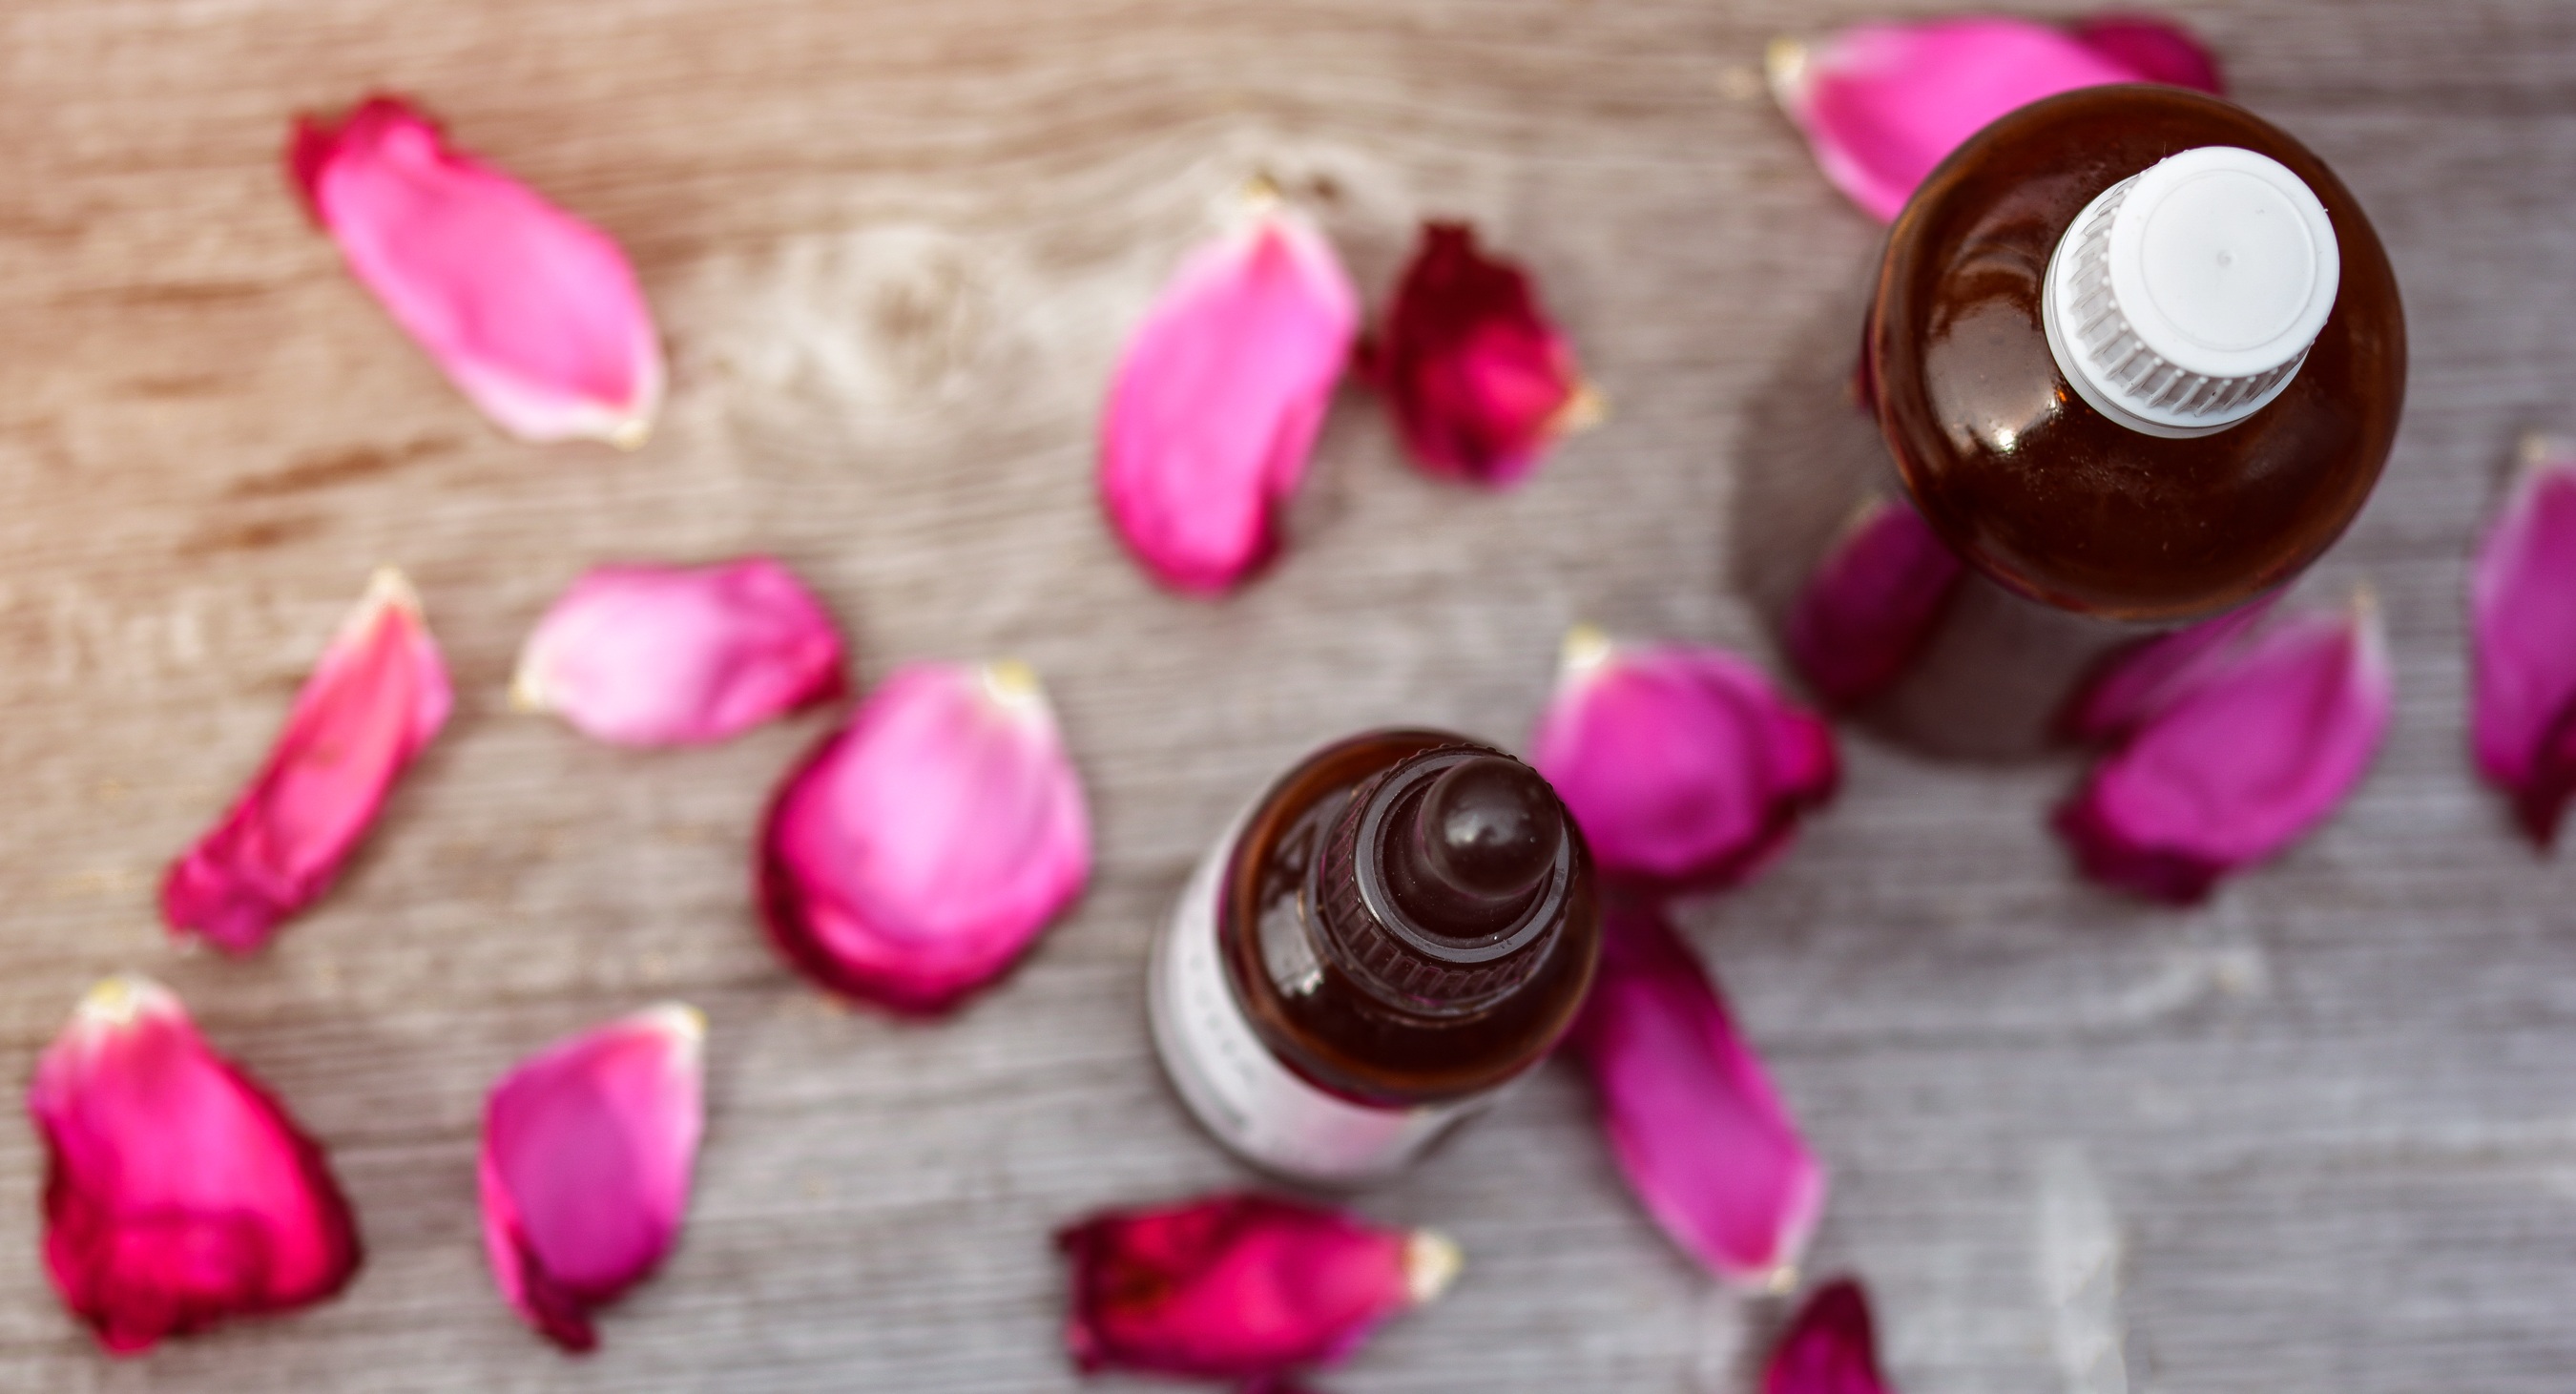
essential oils, alternative, aroma, aromatic, body, bottle, care, flower, fragrance, health, herbal, liquid, massage, natural, oil, perfume, relax, relaxation, scent, spa, treatment, wellness, zen, essential, rose, petals, colorful, pink, petal, magenta, health beauty